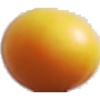
Label: Cherry Wax Yellow 1